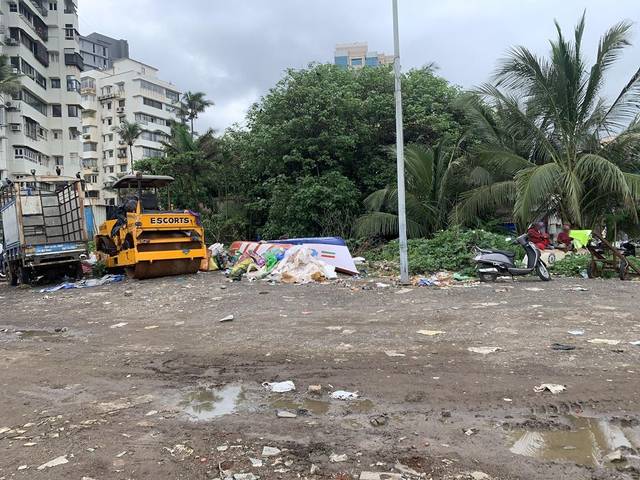
Region: India
Coordinates: 19.058, 72.822